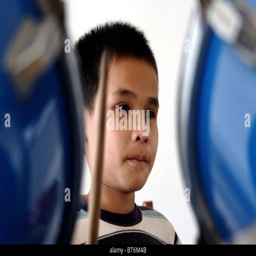
a boy with limited vision is playing drums